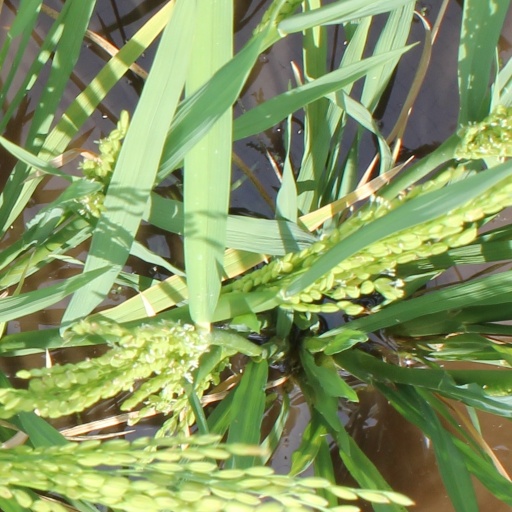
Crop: rice